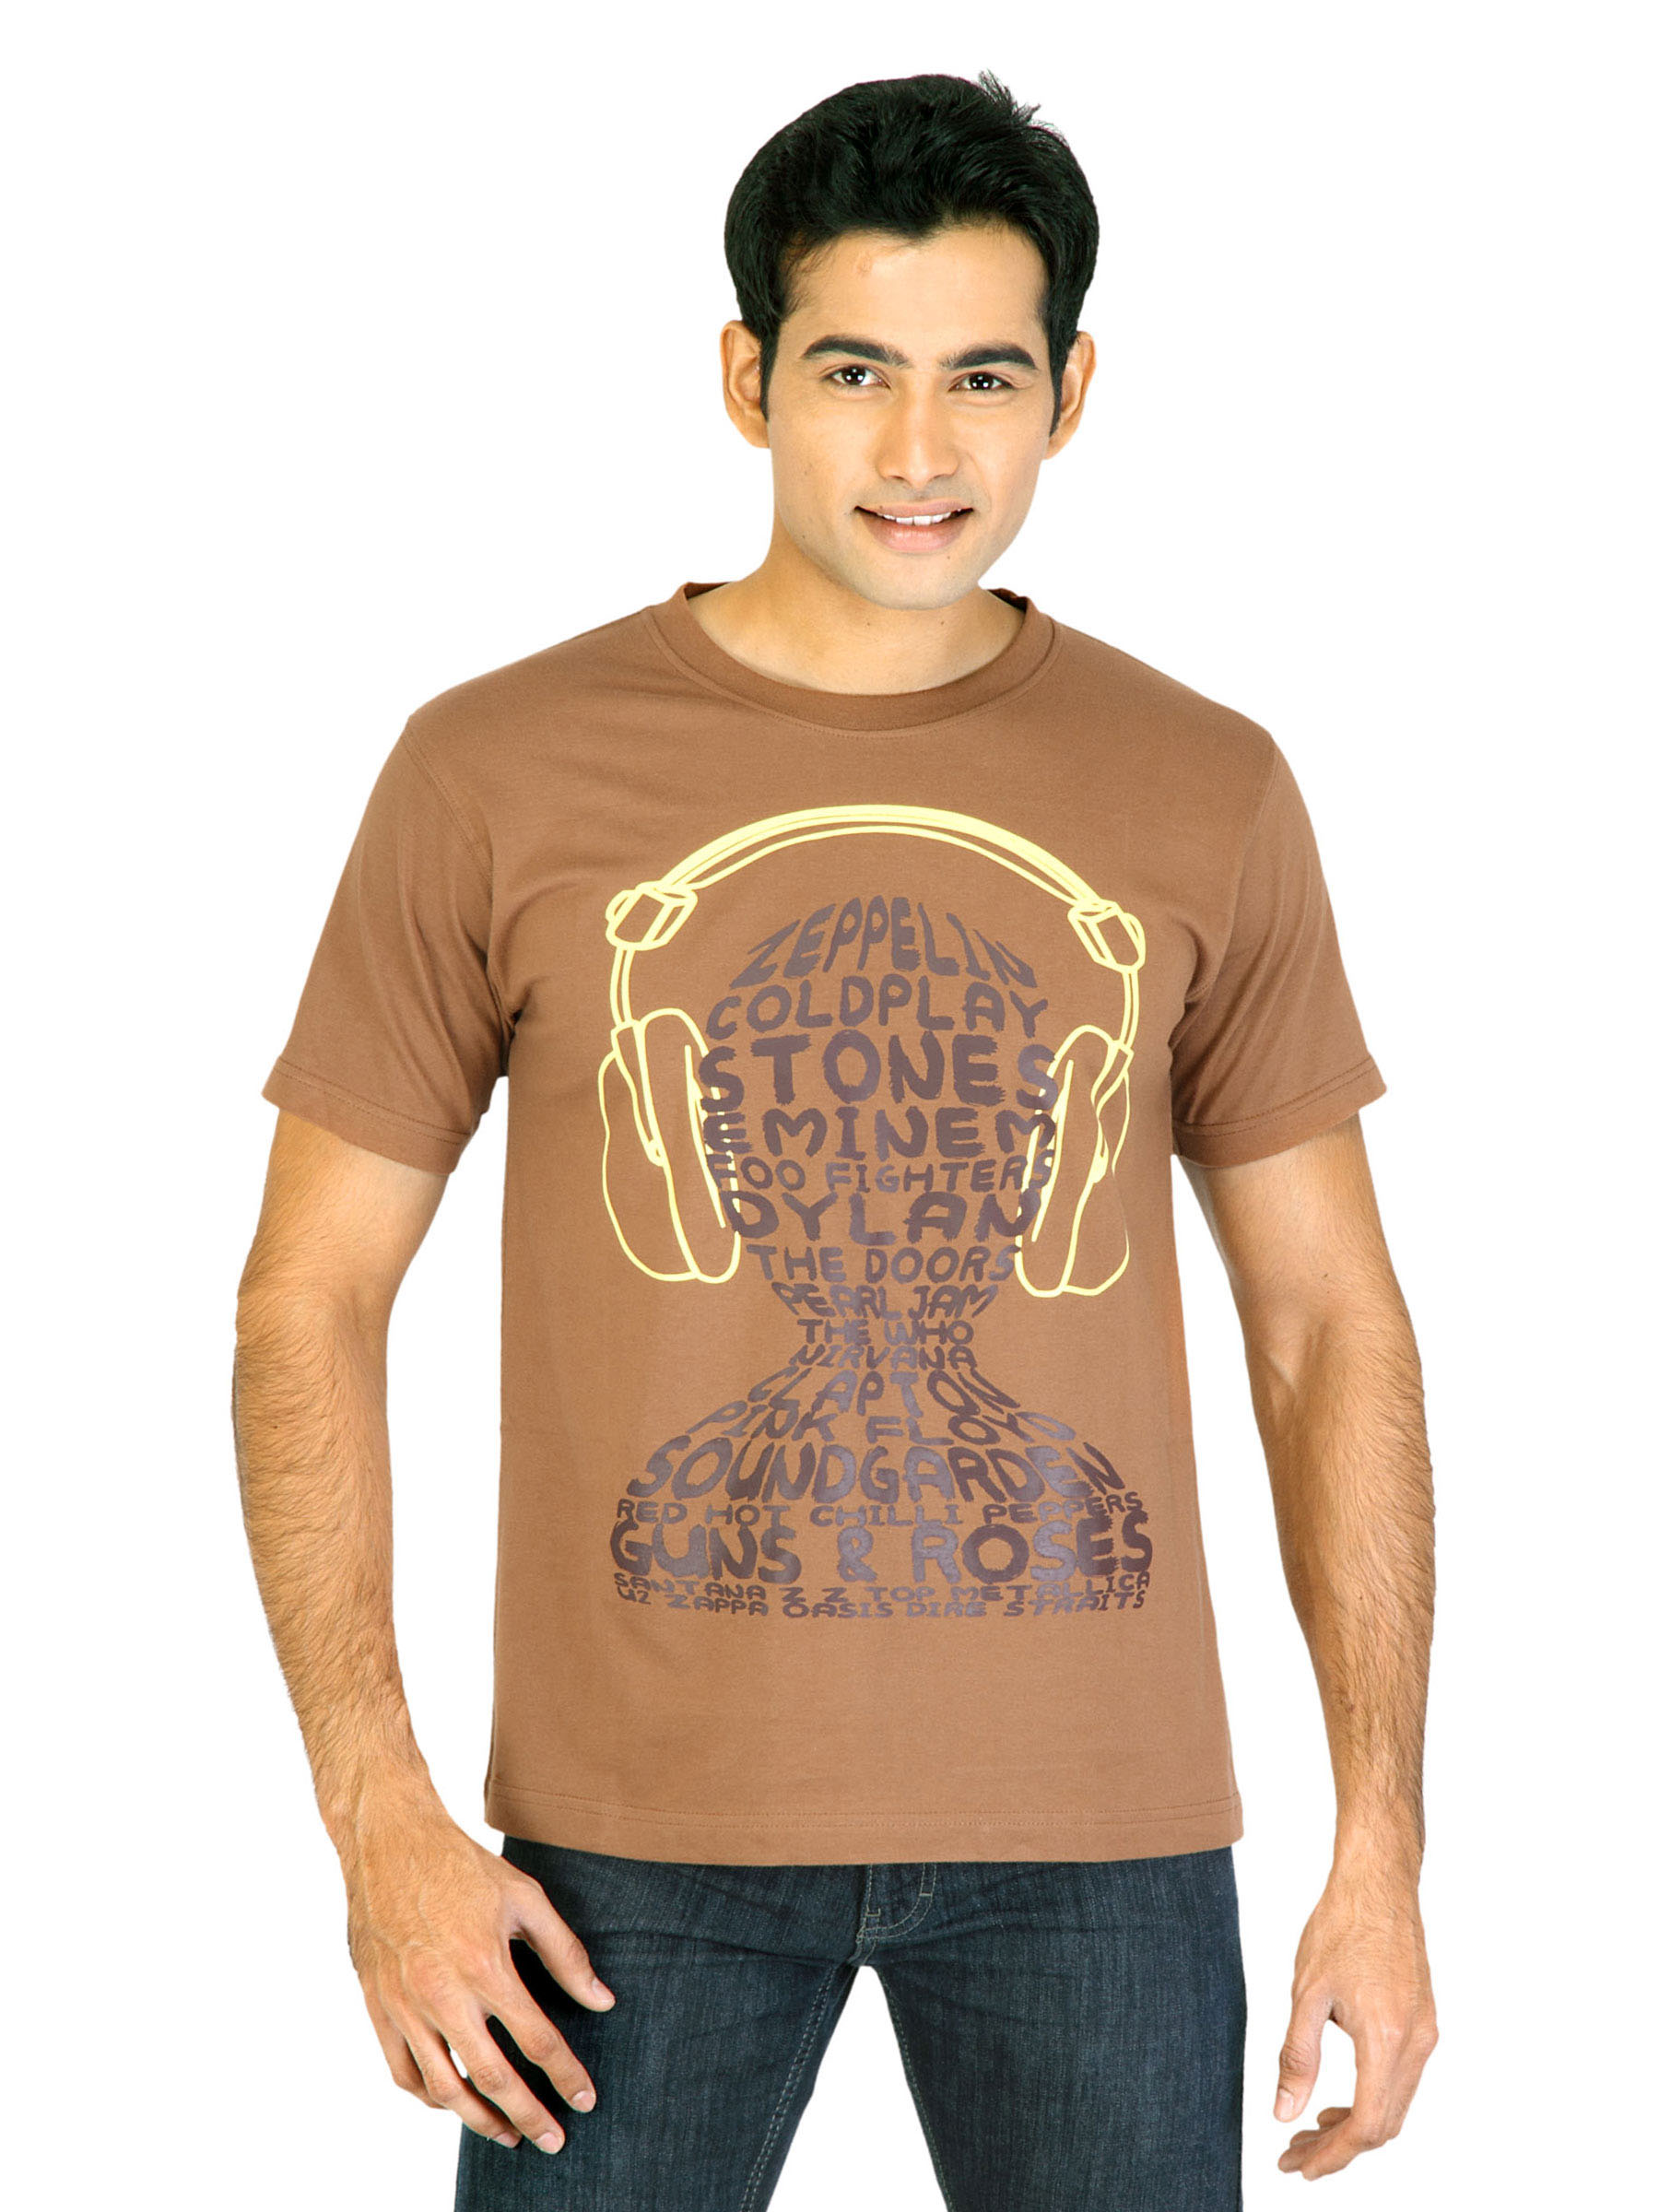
Tantra Men Printed Brown T-shirt
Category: Apparel / Topwear / Tshirts
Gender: Men
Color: Brown
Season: Fall 2011
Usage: Casual